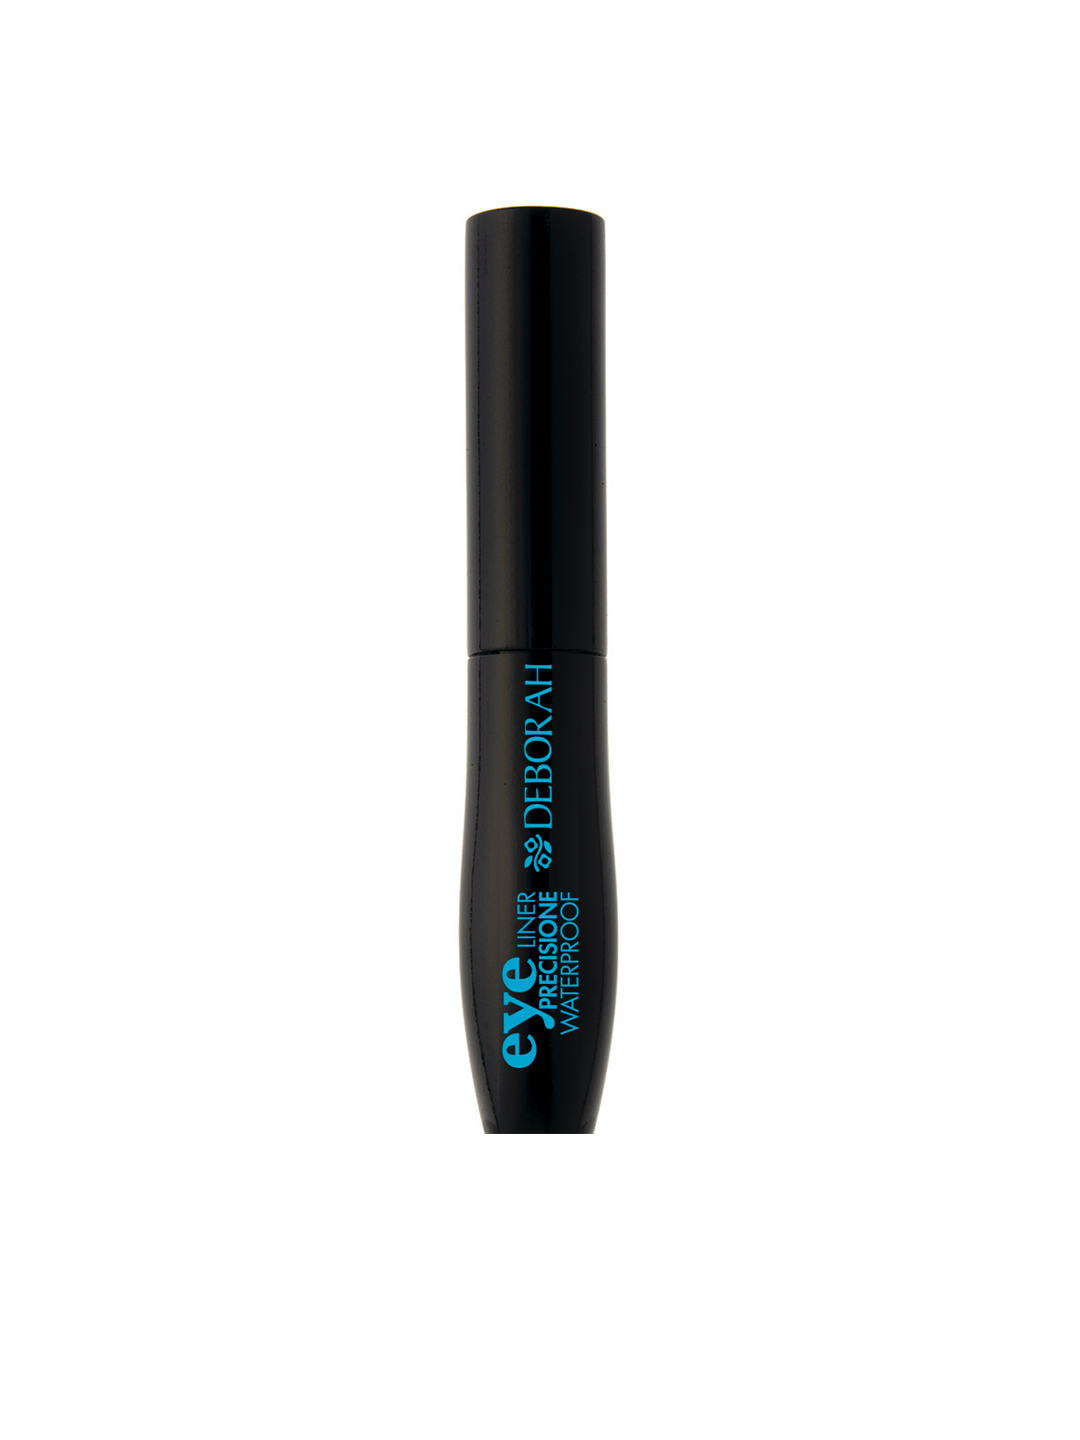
Deborah Precisione Waterproof Black Eye Liner
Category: Personal Care / Makeup / Kajal and Eyeliner
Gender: Women
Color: Black
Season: Spring 2017
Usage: Casual